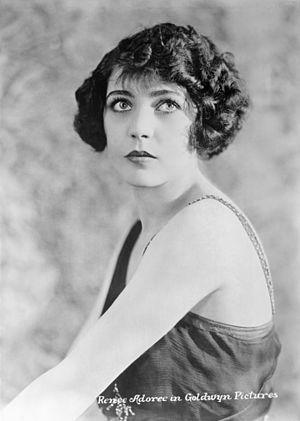
La Grande Parade est un film américain réalisé par King Vidor, sorti en 1925.
Renée Adorée, née Émilia Louisa Victoria Reeves à Hambourg le 30 septembre 1897 et morte à Sunland-Tujunga le 5 octobre 1933, est une actrice française.